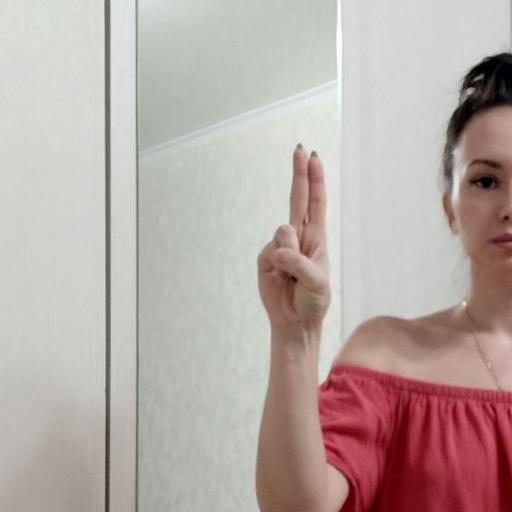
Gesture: two_up